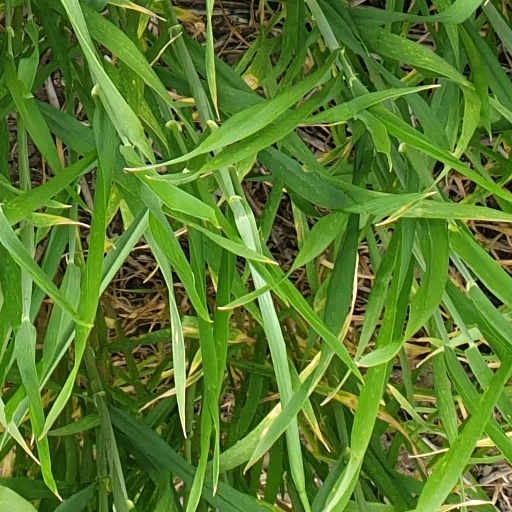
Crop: wheat